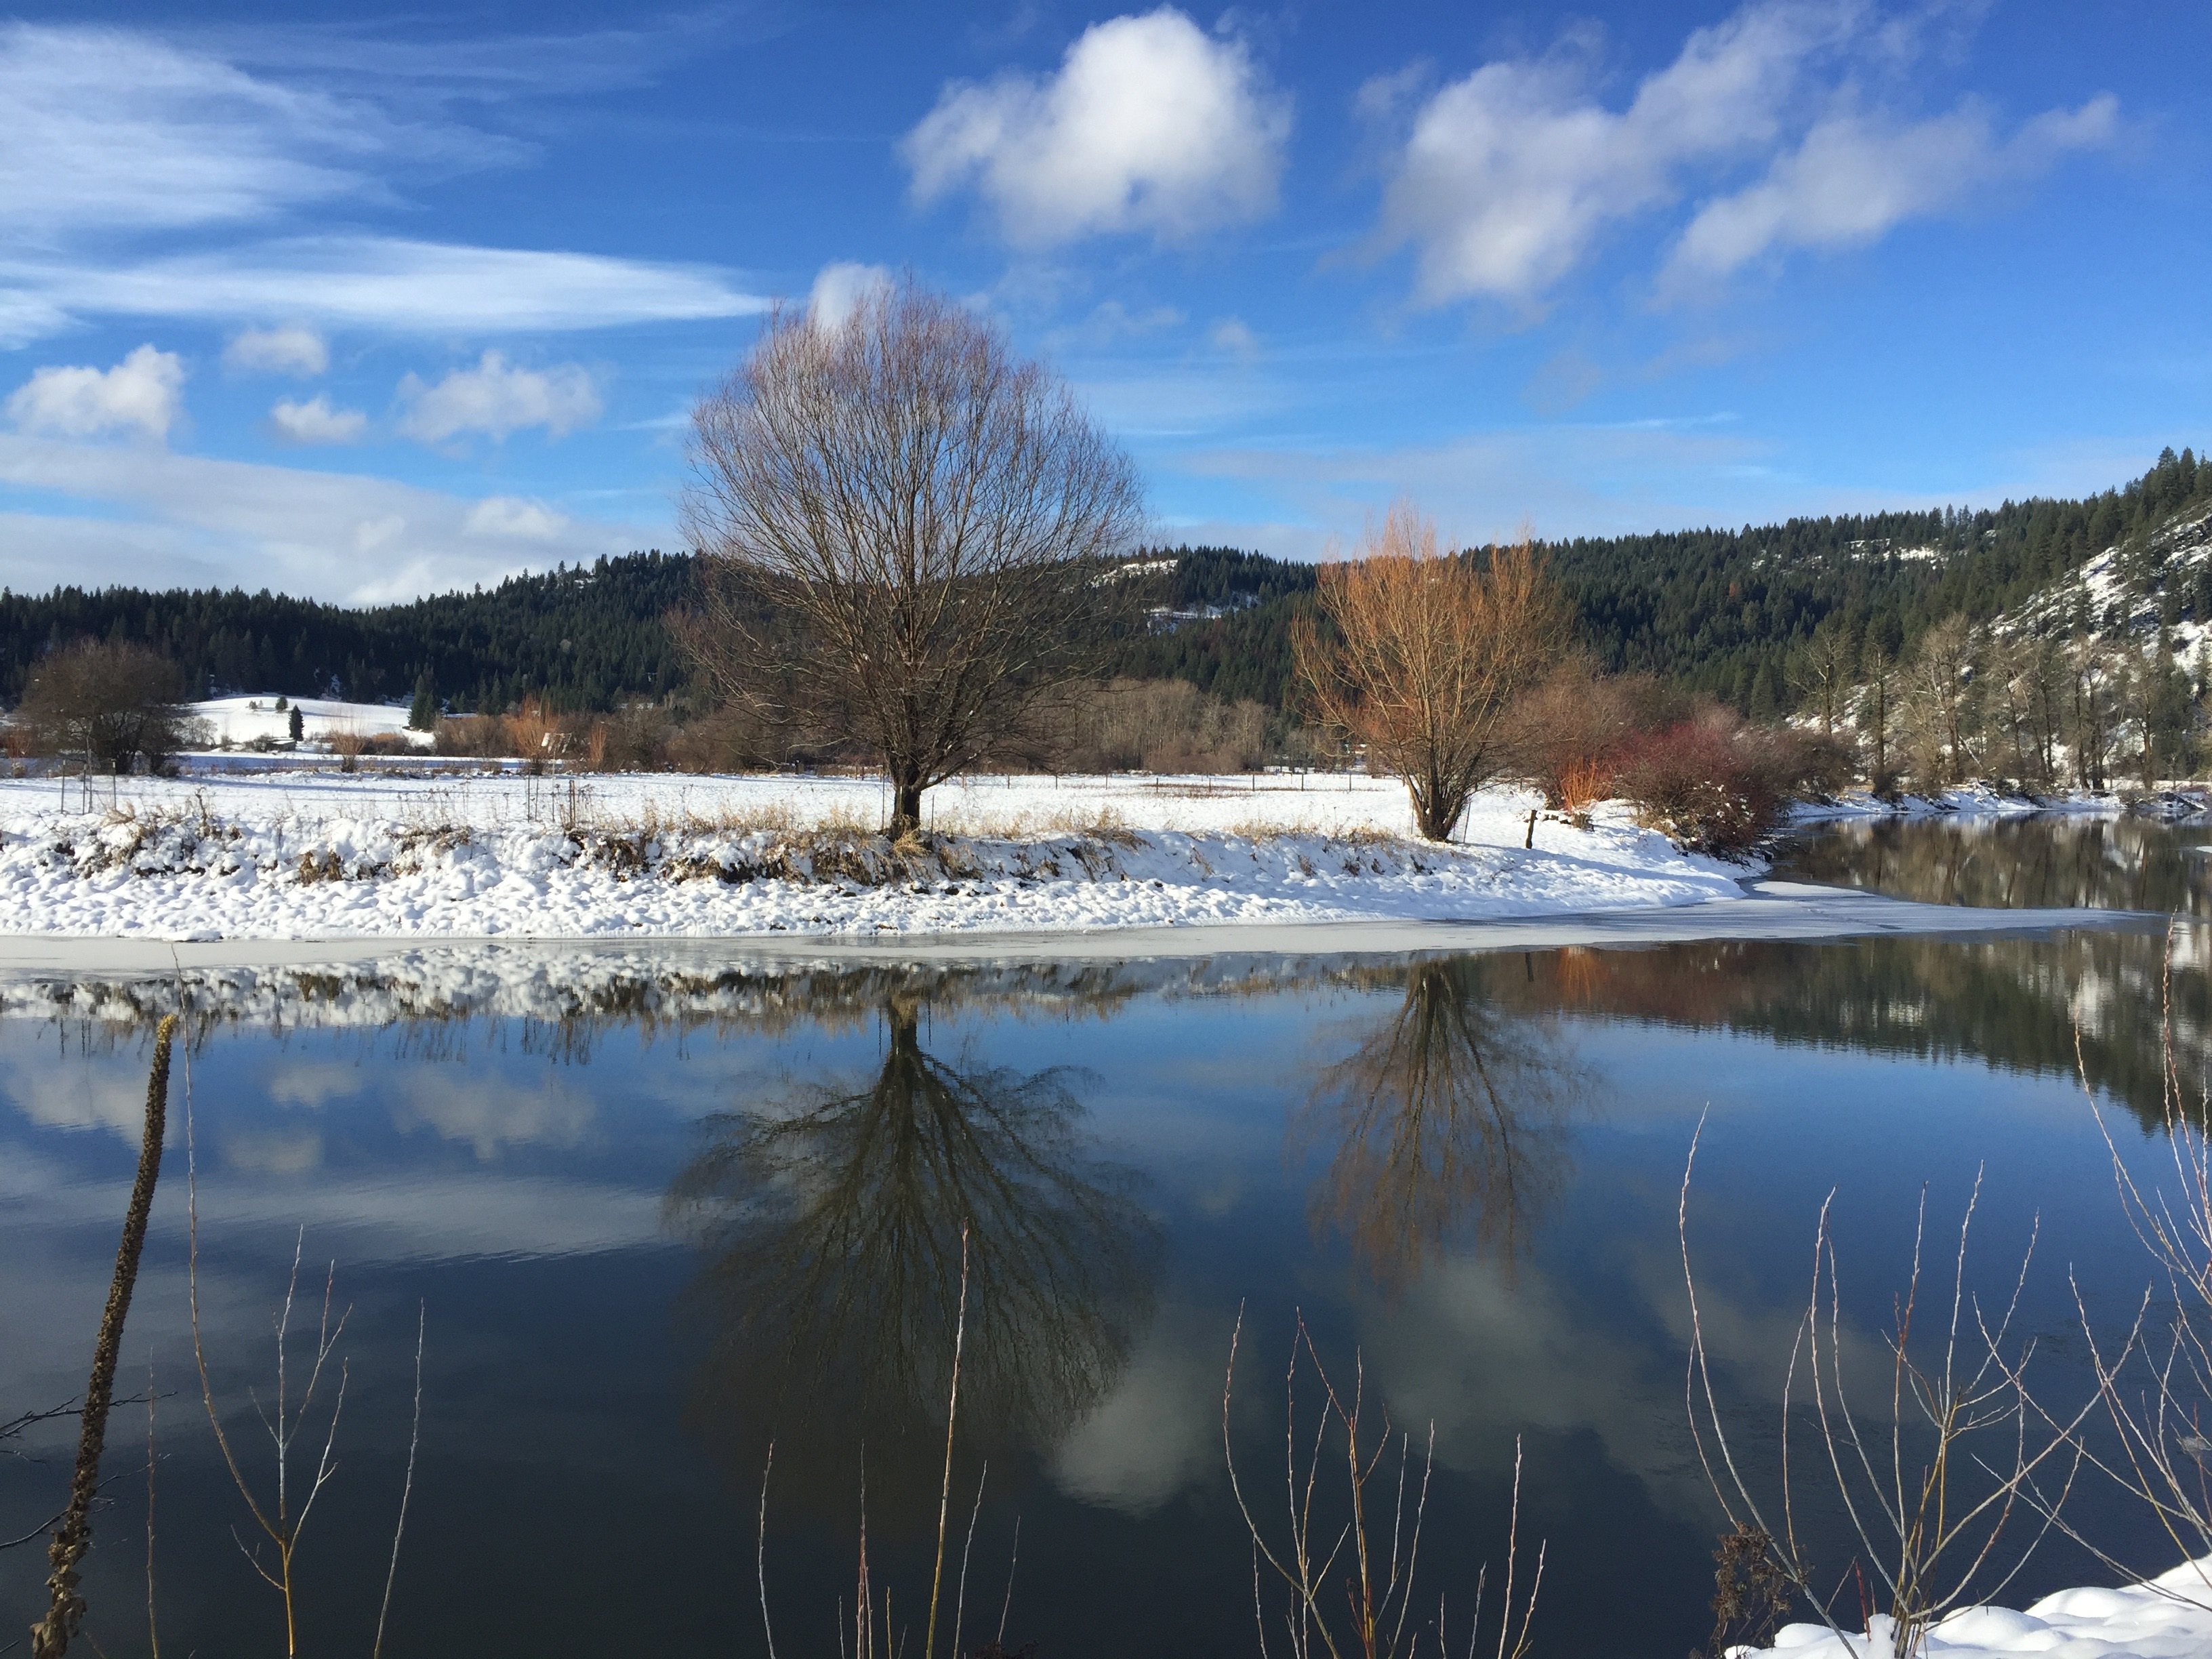
landscape, tree, water, nature, wilderness, mountain, snow, winter, lake, frost, river, pond, ice, reflection, weather, reservoir, season, body of water, loch, freezing